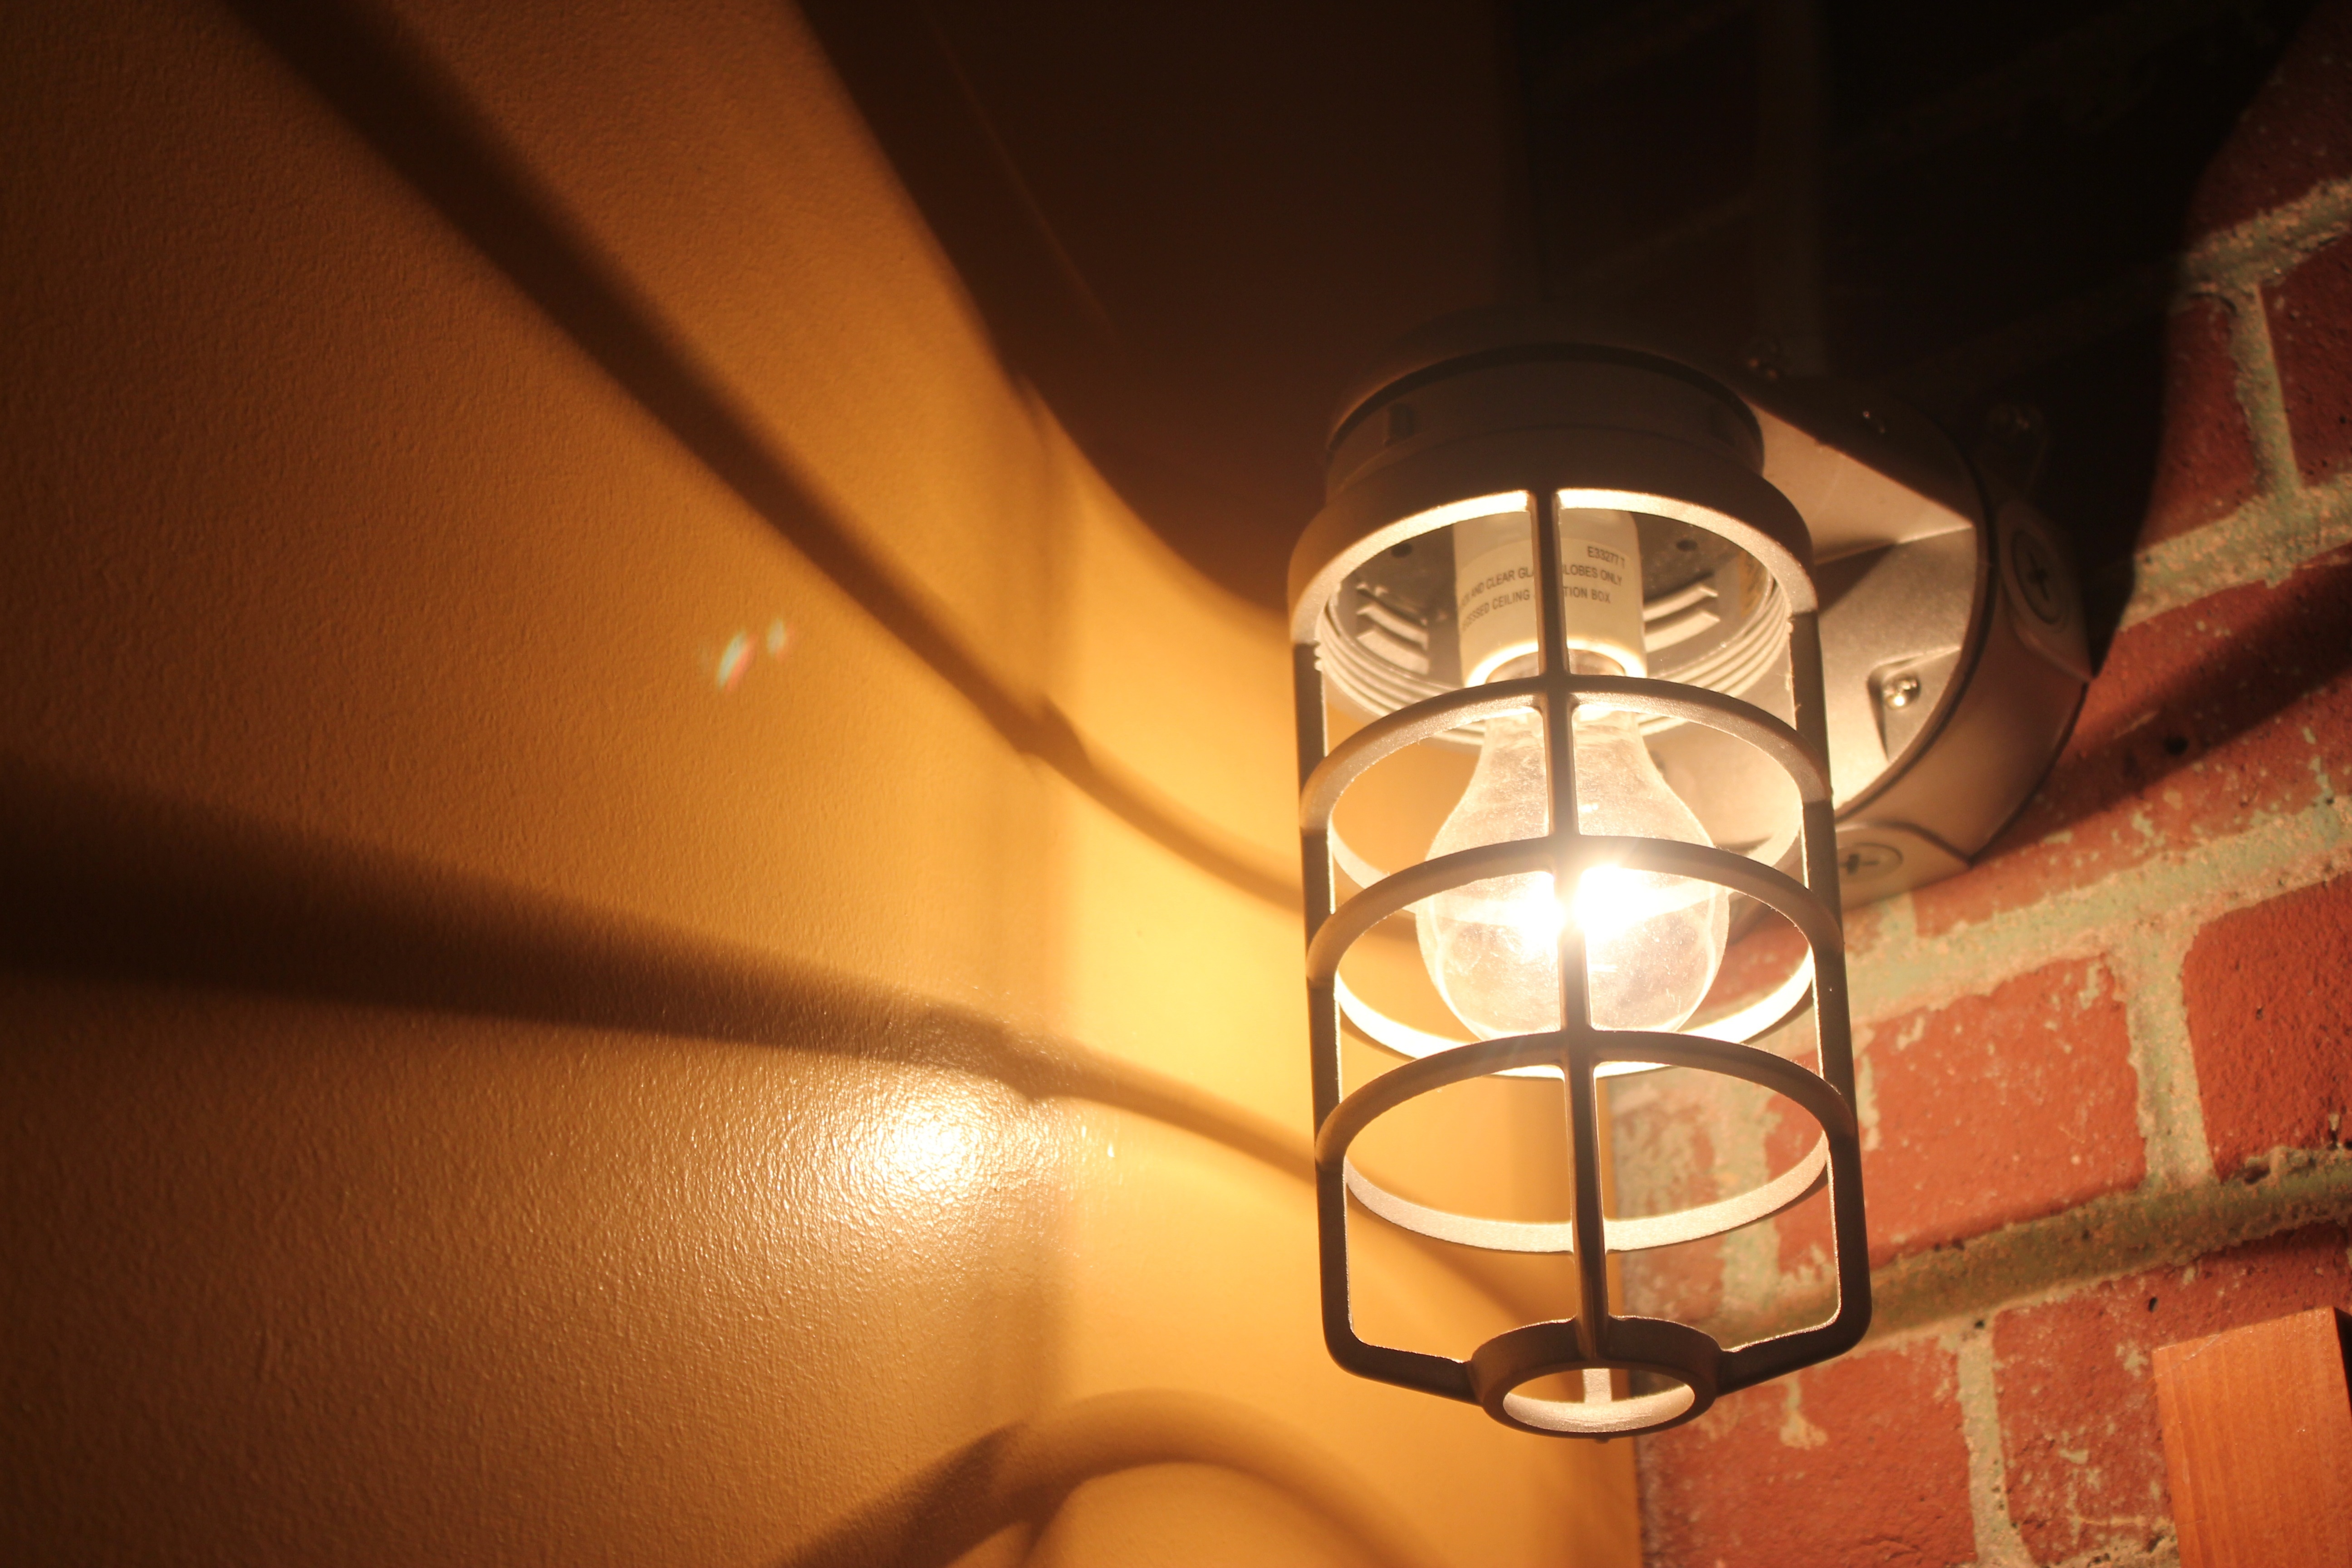
light, structure, night, window, ceiling, red, metal, industrial, darkness, industry, yellow, lighting, circle, light fixture